United Nations Security Council Resolution 383

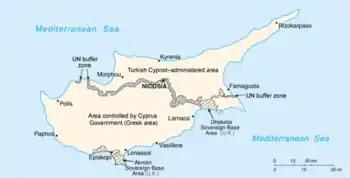
Divided Cyprus

United Nations Security Council Resolution 383, adopted on December 13, 1975, noted a report from the Secretary-General that in the existing circumstances the presence of the United Nations Peace-Keeping Force in Cyprus was still needed not only to maintain the cease-fire but also to facilitate the "continued search for a peaceful settlement". The Resolution noted the report of the prevailing conditions on the island and the concurrence of the parties concerned with the Secretary-General's recommendation of extending the stationing of the Force in Cyprus for another 6 months.